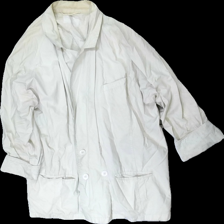
View: front
Type: Jacket
Category: Ladies
Brand: Missing
Brand text on label: kan ej läsas av
Colors: White
Material: 100% cotton
Cut: Regular
Season: Summer
Stains: Major
Damage: fläckar
Damage location: top center
Damage 2: gul
Damage 3: gul
Price range: <50
Recommended usage: Energy recovery
Description: vit tunn jacka med grova gula fläckar över hela.